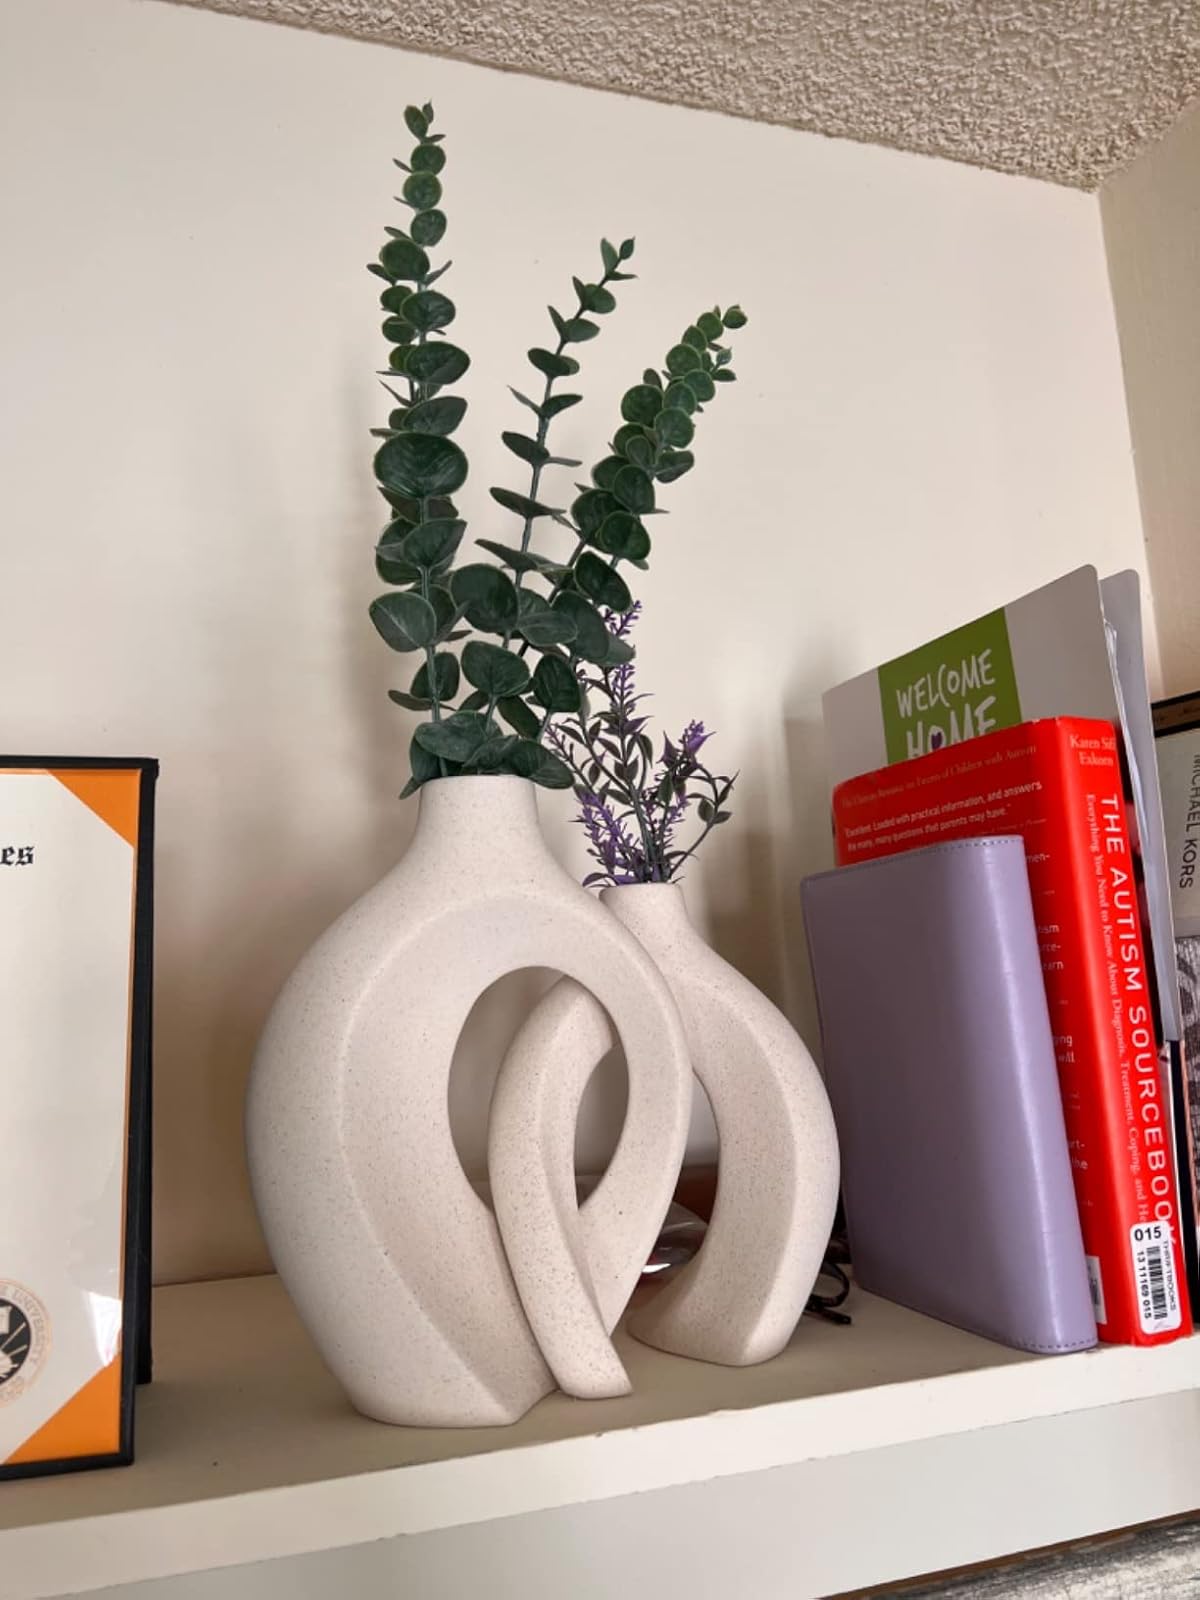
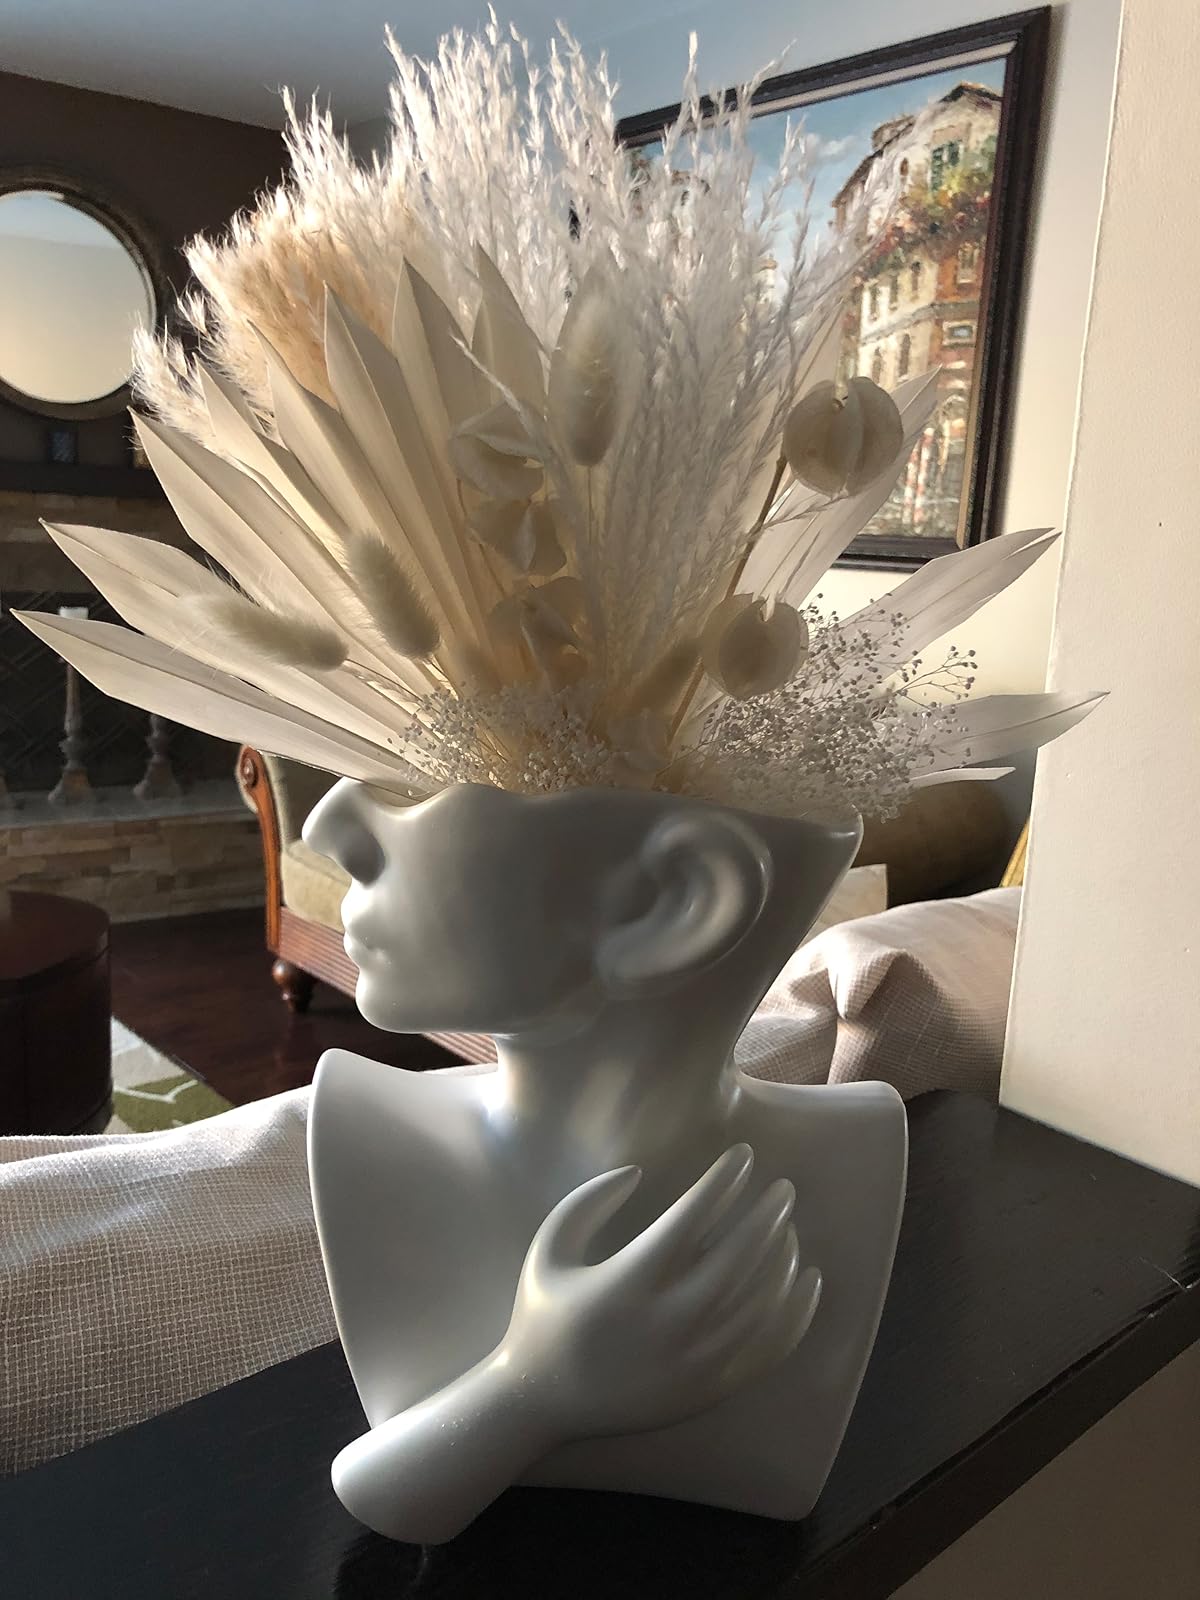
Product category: vase
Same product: no